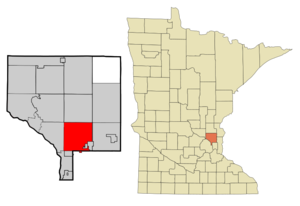
Blaine est une ville du comté d'Anoka qui s’étend également sur le comté de Ramsey, dans le Minnesota, aux États-Unis. Lors du recensement de 2010, sa population s’élevait à 57 186 habitants.